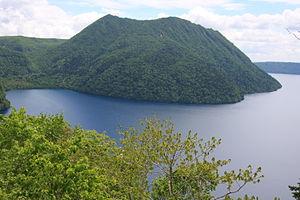
Le mont Kamui, aussi appelé Kamuinupuri ou mont Mashū, est un stratovolcan endormi et un cône parasite de la caldeira Mashū culminant à 857 m d'altitude dans le parc national d'Akan de Hokkaidō au Japon.